DSV Alvin

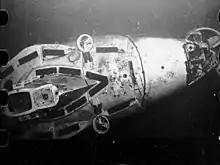
The sunken "Alvin" on the ocean bottom in June 1969, photographed by .

"Alvin", aboard the Navy tender ship "Lulu", was lost as it was being transported on October 26, 1968. "Lulu", a vessel created from a pair of decommissioned U.S. Navy pontoon boats with a support structure added on, was lowering "Alvin" over the side when two steel cables snapped. There were three crew members aboard "Alvin" at the time, and the hatch was open. Situated between the pontoons with no deck underneath, "Alvin" entered the water and rapidly began to sink. The three crew members managed to escape, but "Alvin" flooded and sank in of water in the Atlantic Ocean at approximately , about south of Nantucket Island.